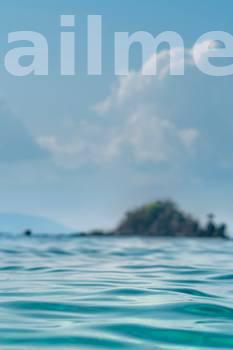
Label: Watermark